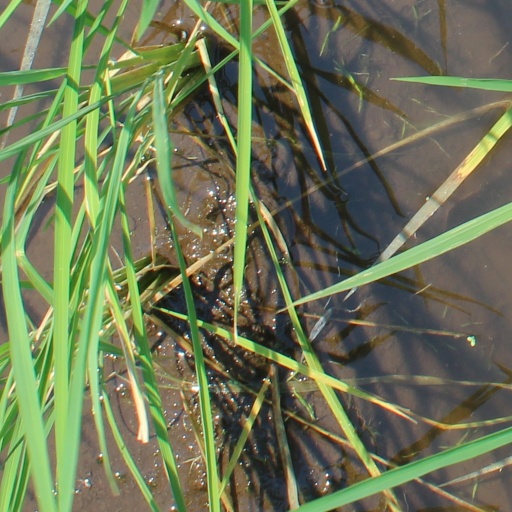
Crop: rice